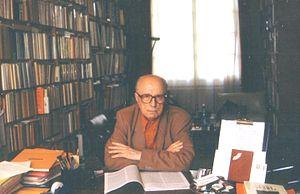
Virgil Ierunca est un philosophe, poète et critique littéraire roumain installé en France. Son nom d’état-civil était Virgil Untaru : Ieruncă signifie en roumain « gélinotte des bois » ; untaru signifie « le crémier ».